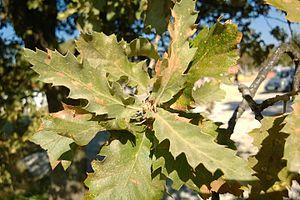
Quercus trojana, appelé communément Chêne de Troie ou Chêne de Macédoine, est une espèce européenne et asiatique de chênes de la famille des Fagacées.